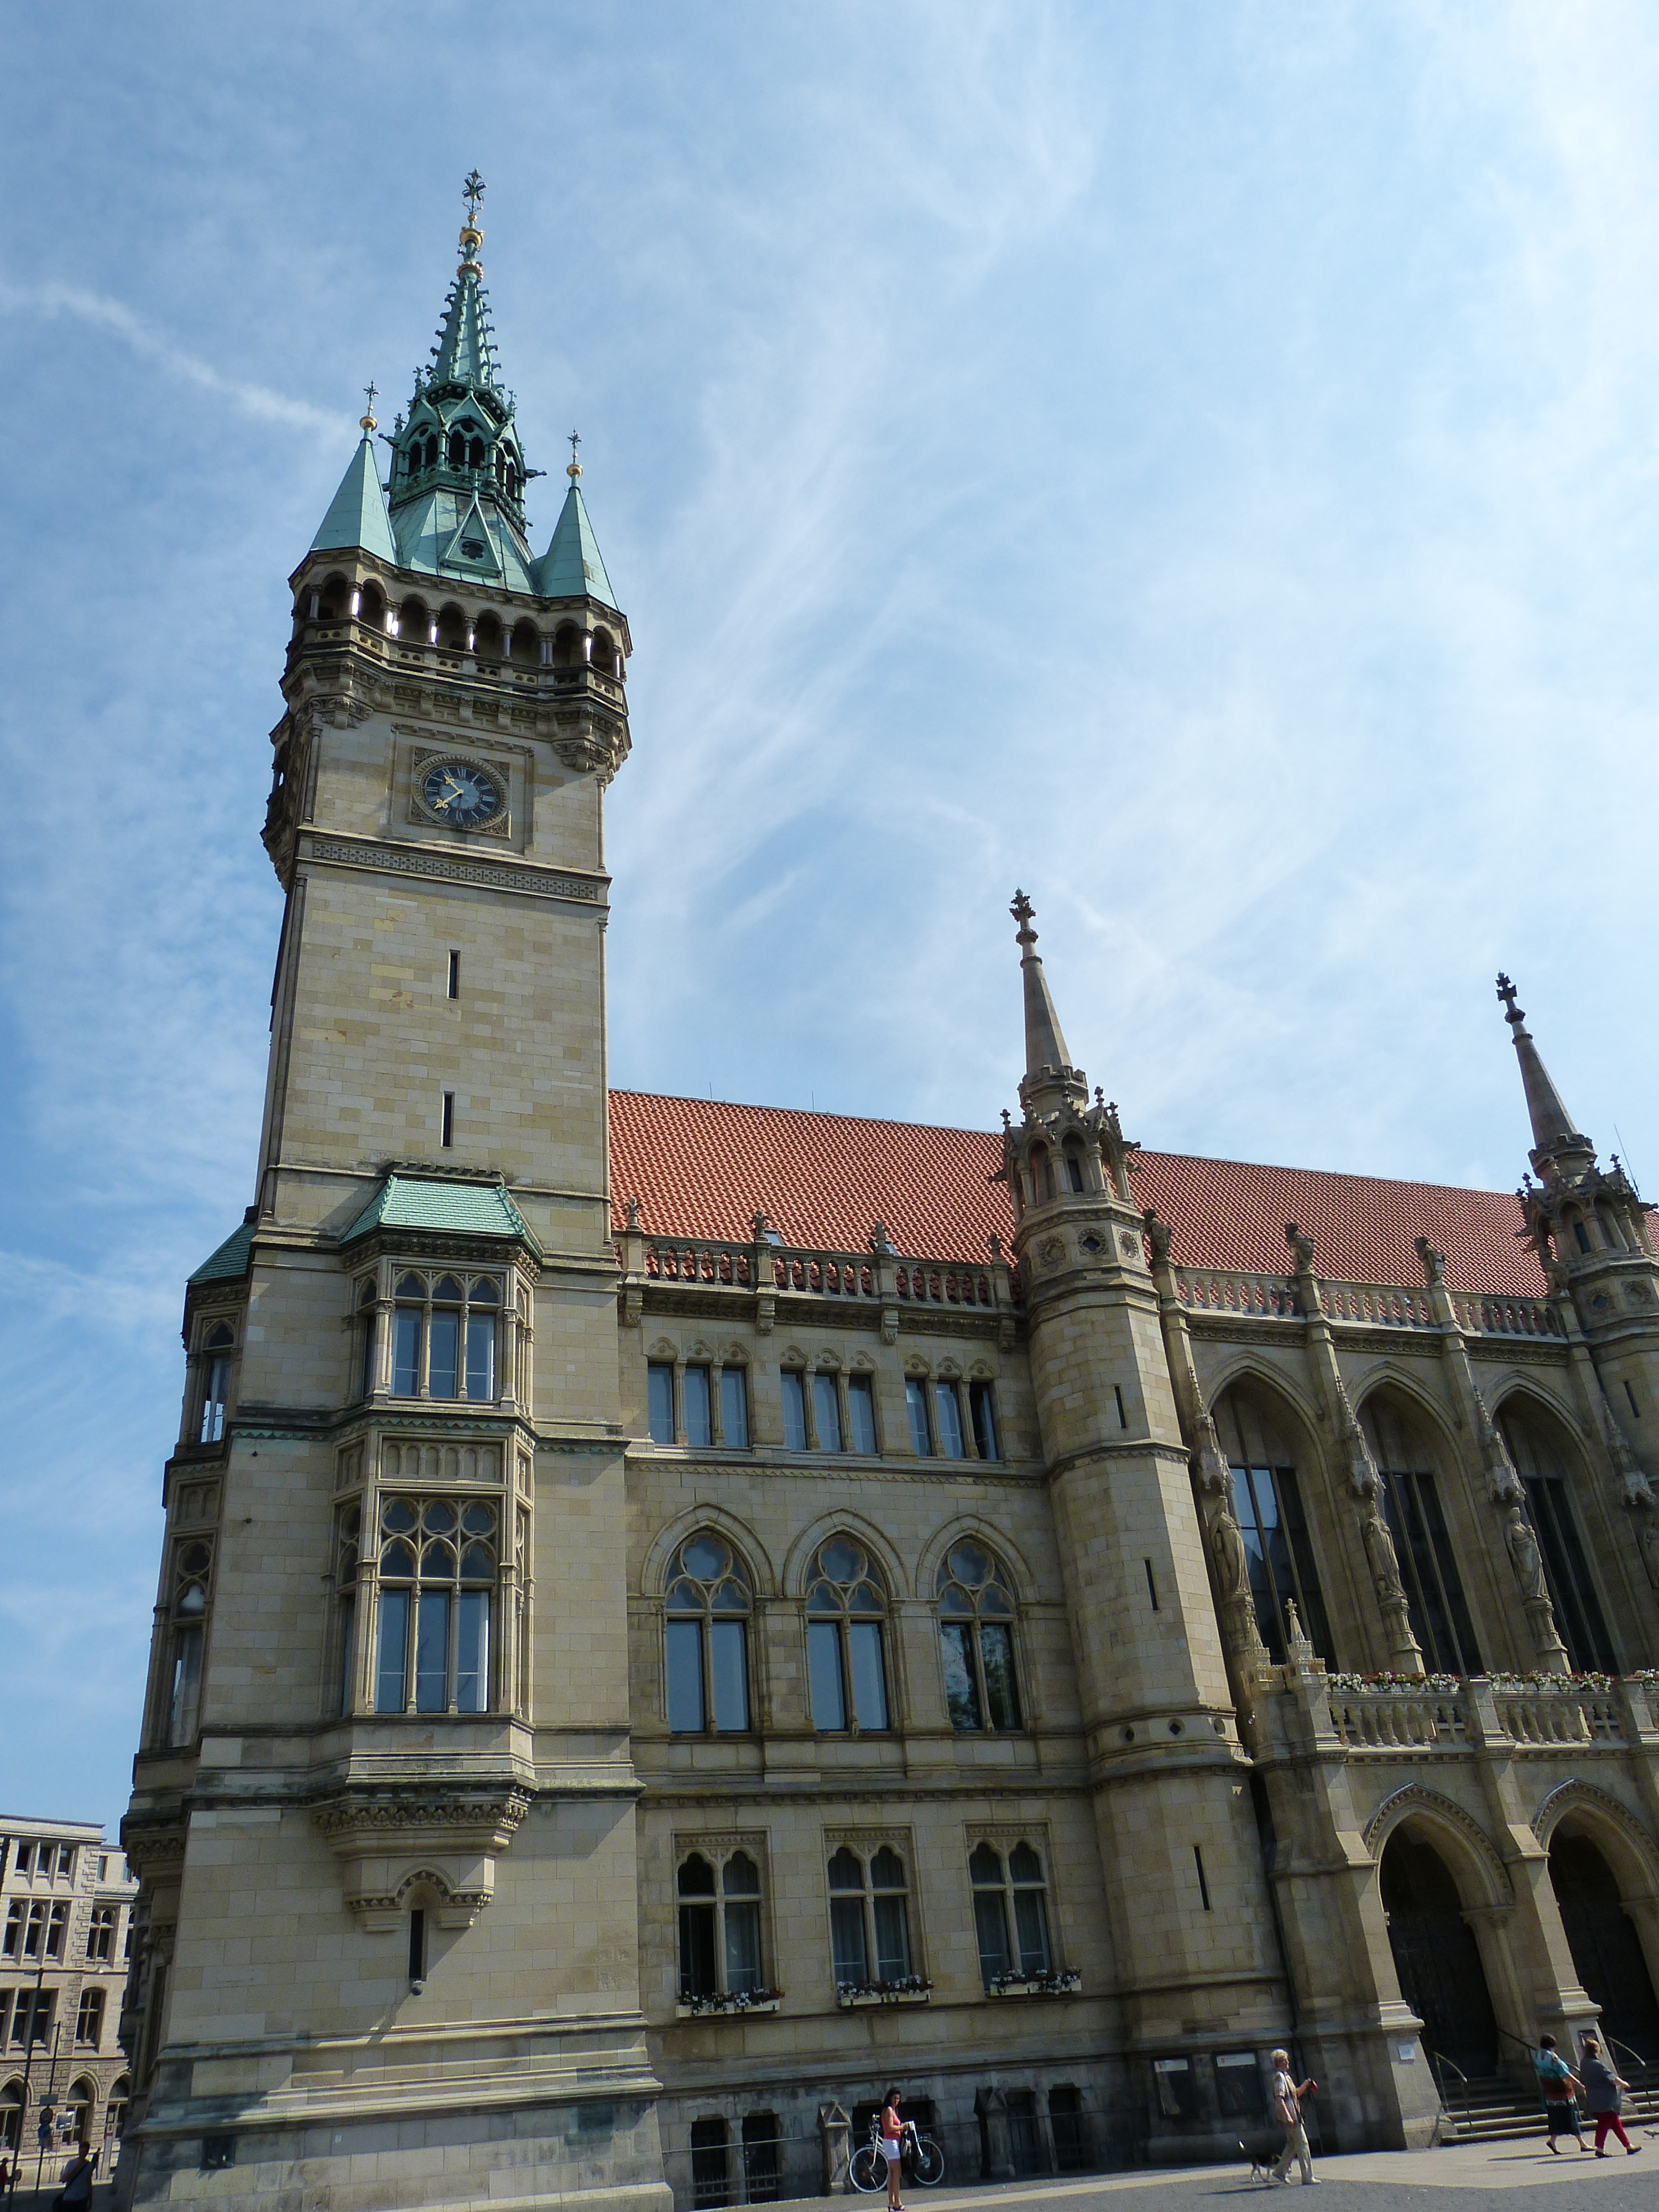
architecture, window, building, city, monument, downtown, tower, landmark, facade, cathedral, tourism, spire, germany, tourist attraction, management, town hall, imposing, lower saxony, gable, early renaissance, tours, stadtmitte, braunschweig, historic town hall, human settlement, seat of local government